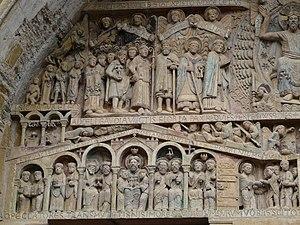
Le tympan de l'abbatiale Sainte-Foy de Conques (France - Aveyron) représentant le jugement dernier. Détails partie gauche. «